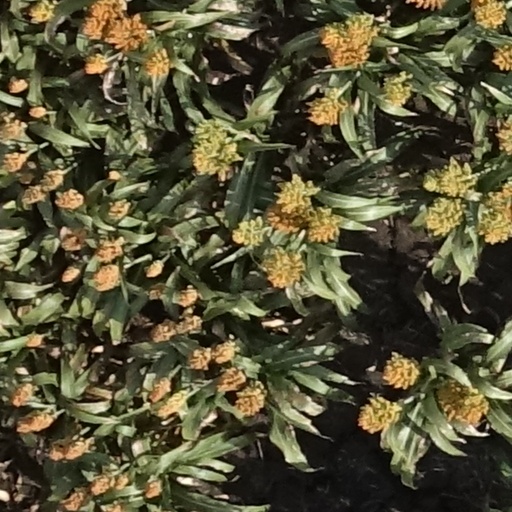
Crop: sorghum